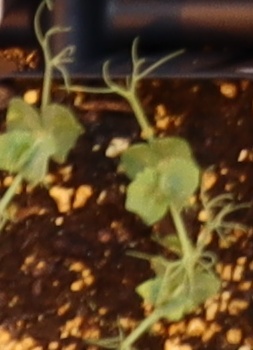
Label: Field Pea